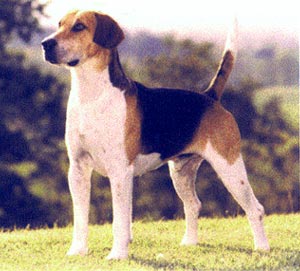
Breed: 223-n000074-English_foxhound